Dear Pyongyang

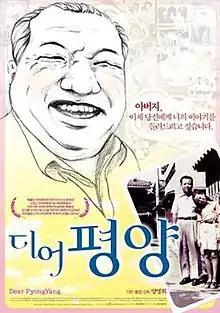
South Korean theatrical poster

Dear Pyongyang is a documentary film by Zainichi Korean director Yang Yong-hi about her family. It was shot in both Yang's hometown of Osaka, Japan, and Pyongyang, North Korea. The film has both Korean and Japanese dialogue with subtitles. The US release has Korean and Japanese dialogue with English subtitles. In August 2006, Yang released a book in Japanese under the same title expanding on the themes she explored in the film.